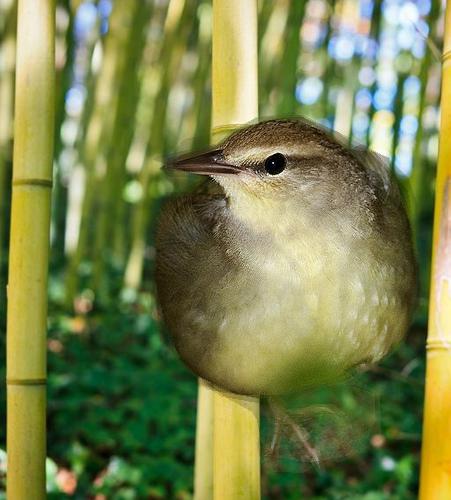
Bird species: Swainson_Warbler
Bird type: landbird
Background: land